Stagecoach Group

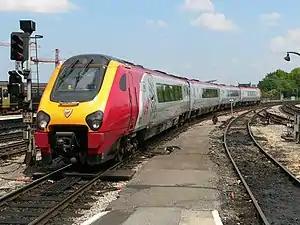
Virgin CrossCountry Class 220 "Voyager" at Bristol Temple Meads in June 2005

Virgin Rail Group operated the CrossCountry franchise as Virgin CrossCountry from January 1997 until November 2007 when it passed to Arriva.